Safronov Regio

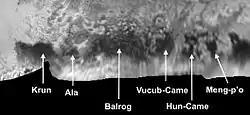
The Brass Knuckles chain of equatorial dark regions on Pluto, with Safronov Regio labeled as "Krun"

Safronov Regio (formerly Krun Macula) is the westernmost of the "Brass Knuckles", a series of equatorial dark regions on Pluto.